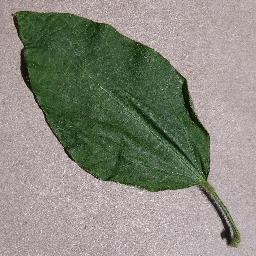
Label: Soybean___healthy